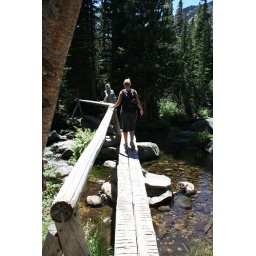
We cross a narrow bridge while hiking Bear Lake trails near Estes Park, Colorado